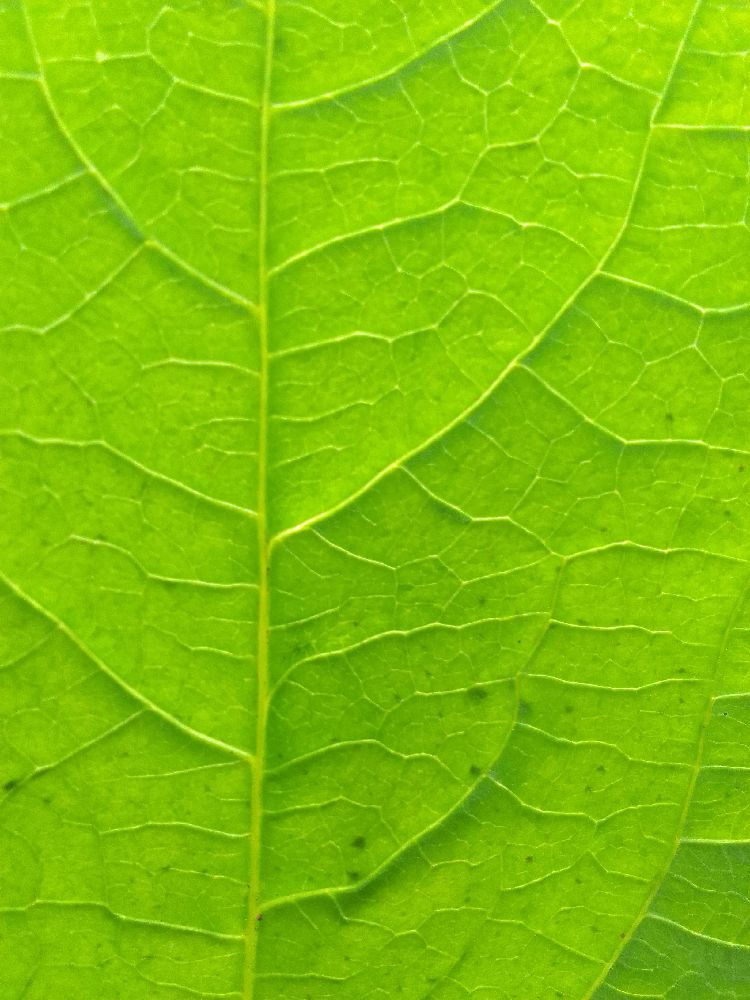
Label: healthy